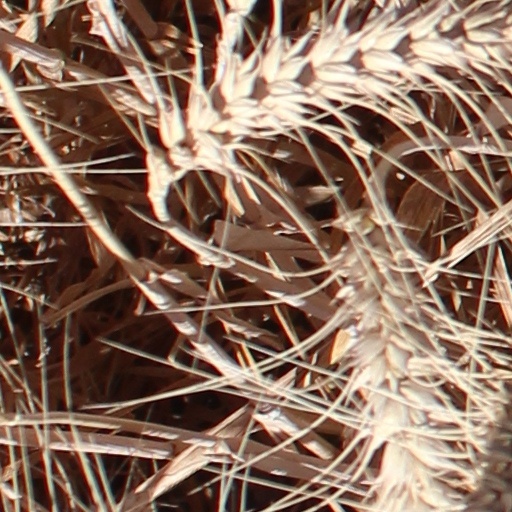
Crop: wheat